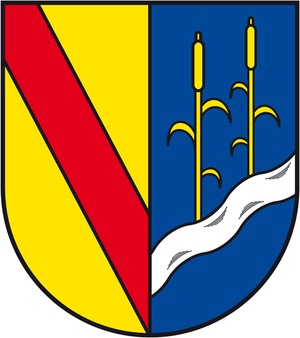
Rohrbach est une municipalité du Verbandsgemeinde Kirchberg, dans l'arrondissement de Rhin-Hunsrück, en Rhénanie-Palatinat, dans l'ouest de l'Allemagne.